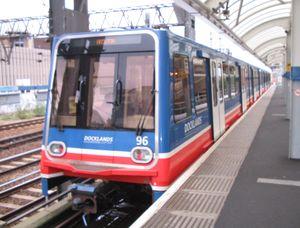
Londres est un nœud d'échange du réseau aérien, ferroviaire, routier et fluvial au Royaume-Uni. La ville dispose d'un réseau dense et étendu de transports publics et privés.